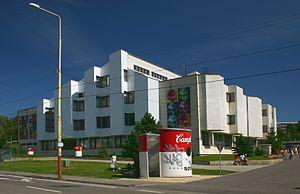
Une boîte de conserve, ou une boite de conserve, est un contenant métallique hermétique, permettant la mise en conserve des aliments et leur maintien à température ambiante. Traditionnellement, elle s’ouvre à l’aide d’un ouvre-boîte qui découpe le couvercle, à moins qu’elle ne soit dotée, comme c’est de plus en plus fréquemment le cas au XXIᵉ siècle, d’un dispositif d’ouverture facilitée.